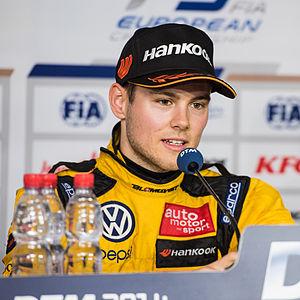
Tom Leonard Blomqvist est un pilote automobile britannico-suédois né le 30 novembre 1993 à Cambridge. Il est le fils de l'ancien pilote de rallye Stig Blomqvist. Il court avec une licence britannique à partir du mois d'août 2010.